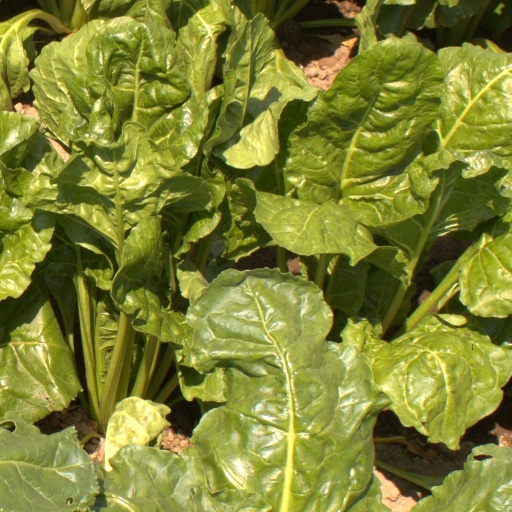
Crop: sugar beet